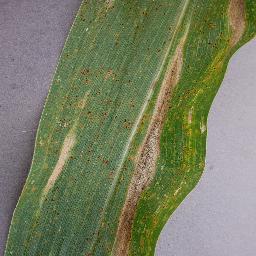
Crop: corn
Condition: (maize)_northern_blight